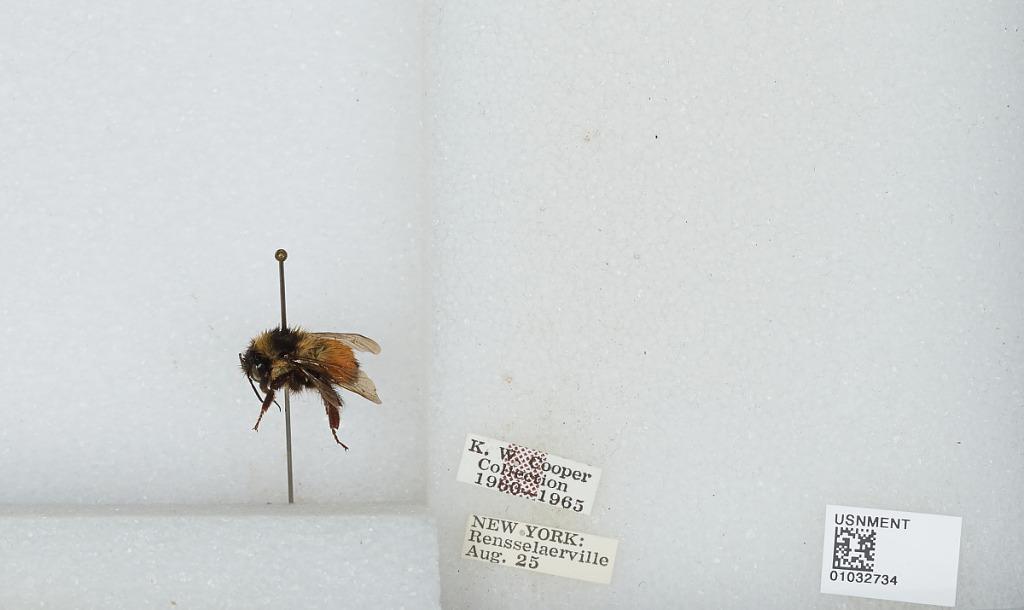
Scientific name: Bombus (Pyrobombus) ternarius Say
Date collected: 1925-8-
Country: United States
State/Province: New York
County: Albany
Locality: Rensselaerville
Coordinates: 42.5162, -74.1379